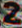
Number: 2